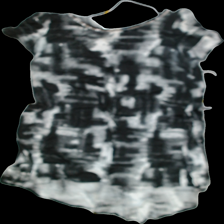
View: front
Type: Dress
Category: Ladies
Brand: Not Applicable
Colors: Black, White
Material: 89% Viscose 11% Cont?
Cut: C-collar
Season: All
Trend: No trend
Stains: Yes
Damage: 0
Price range: <50
Recommended usage: Export